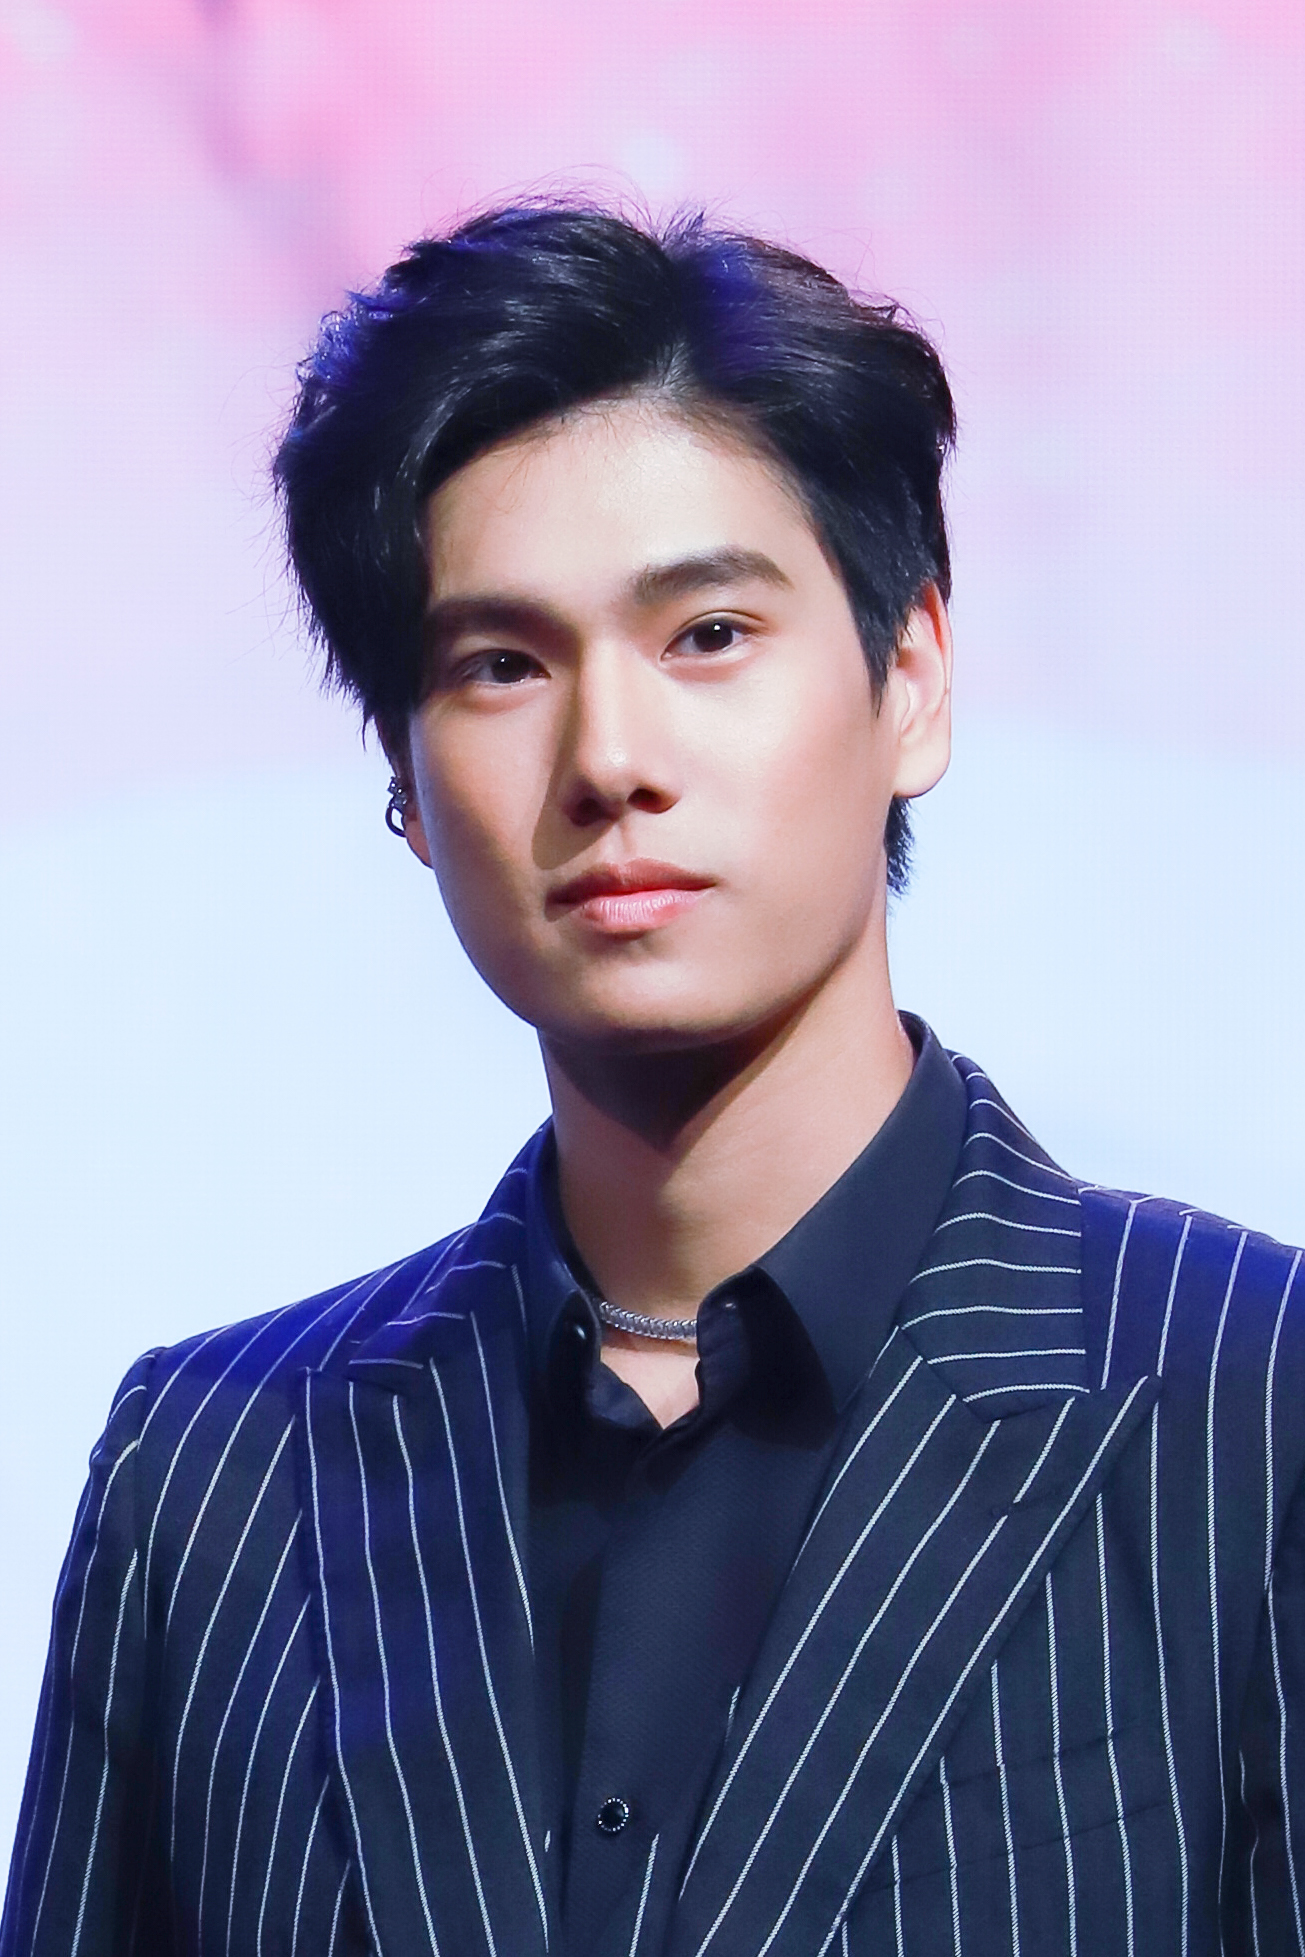
ภูวินทร์ ตั้งศักดิ์ยืน

| name = ภูวินทร์ ตั้งศักดิ์ยืน
| image = ไฟล์:Phuwintang IMG 2791-1.jpg
| nickname = ภูวิน
| birthplace = กรุงเทพมหานคร ประเทศไทย
| ส่วนสูง =
| occupation = นักแสดง
| yearsactive = พ.ศ. 2557 - ปัจจุบัน
| notable role = เติร์ด - The Gifted นักเรียนพลังกิฟต์|นักเรียนพลังกิฟต์ ซีซั่น 2 ปี - ปลาบนฟ้า หนึ่งเดียว - เพื่อนายแค่หนึ่งเดียว พีม - คือเรารักกัน
| ค่าย = จีเอ็มเอ็มทีวี
| พิฆเนศวร = นักแสดงหน้าใหม่ดีเด่น 2565
ภูวินทร์ ตั้งศักดิ์ยืน (เกิด 5 กรกฎาคม พ.ศ. 2546) เป็นนักแสดงชายชาวไทย สังกัดจีเอ็มเอ็มทีวี มีชื่อเสียงจากการแสดงนำในซีรีส์เรื่อง ปลาบนฟ้า
== ประวัติ ==
ภูวินทร์ ตั้งศักดิ์ยืน เกิดเมื่อวันที่ 5 กรกฎาคม 2546 ที่จังหวัดกรุงเทพมหานคร เป็นนักแสดงชาวไทย จบการศึกษาในระดับ Kindergarten- Year 4 จากโรงเรียนนานาชาติ Ascot International School Bangkok และศึกษาต่อในระดับ Elementary School, Middle School และ High School ที่โรงเรียนร่วมฤดีวิเทศศึกษา ( Ruamrudee International School) จนถึง  Grade 11 และสอบเทียบเข้ามหาวิทยาลัย ปัจจุบันจบการศึกษาจาก จุฬาลงกรณ์มหาวิทยาลัย คณะวิศวกรรมศาสตร์  สาขา"วิศวกรรมสารสนเทศและการสื่อสาร" (หลักสูตรนานาชาติ)  INFORMATION AND COMMUNICATION ENGINEERING(ICE) มีความสามารถพิเศษในการเล่นเปียโน โดยได้เรียนจบหลักสูตรของสถาบัน Trinity College London ในระดับ Advanced เกรด 8
==== วงการบันเทิง ====
ภูวินทร์ เริ่มเข้าวงการจากการถ่ายโฆษณาตั้งแต่อายุ 11 ปี โดยมีผลงานการแสดงเรื่องแรก อรุณสวัสดิ์ ในปี 2557 และได้ร่วมแสดงละครเวทีครั้งแรกเรื่อง "มนต์รักเพลงสวรรค์" หลังจากนั้นได้ร่วมแสดงละครมากมาย อาทิ เลือดมังกรเลือดมังกร รับบทเป็น ทรงกลด (วัยเด็ก) แสดงโดย เจษฎาภรณ์ ผลดี|ติ๊ก เจษฎาภรณ์, หนึ่งในทรวงCitation|title=หนึ่งในทรวง EP.1 ตอนที่ 1/4 14-08-63 Ch3Thailand|language=th-TH และเริ่มเป็นที่รู้จักมากขึ้นจากผลงาน ซีรีส์เรื่อง อาตี๋ของผม ในบทของ หมอน และได้แสดงนำเรื่องแรกในซีรีส์เรื่อง ปลาบนฟ้า ในบทของ ปี ปฐวี ปัจจุบันเซ็นสัญญาเป็นนักแสดงในสังกัด จีเอ็มเอ็มทีวี
== ผลงาน ==
=== ละครโทรทัศน์/ซีรีส์ ===
| class="wikitable"
| colspan="5" align="center" style="background: #AFEEEE;" ! | ละครโทรทัศน์/ซีรีส์
|- bgcolor="#E0FFFF" align="center"
|ปี
|เรื่อง
|บทบาท
|หมายเหตุ
|ออกอากาศ
|-
| 2557
| อรุณสวัสดิ์
|
|
| โมโน 29
|-
| rowspan="3" |2558
| หนึ่งในทรวง
| สัทธา (ปุ๊) (วัยเด็ก)
|
| rowspan="3" |ช่อง 3 เอชดี|ช่อง 3
|-
| เลือดมังกร ตอน กระทิง
| rowspan="2" | ทรงกลด (วัยเด็ก)
|
|-
| เลือดมังกร ตอน หงส์
|
|-
| 2559
| เสน่ห์ร้ายอุบายรัก
| ธนาทัศน์ (วัยเด็ก)
|
| พีพีทีวี
|-
| rowspan="2" |2561
| อาตี๋ของผม
| rowspan="2" | หมอน
|
| ช่องวัน 31
|-
| Our Skyy อยากเห็นท้องฟ้าเป็นอย่างวันนั้น|อยากเห็นท้องฟ้าเป็นอย่างวันนั้น
|
| ไลน์ทีวี
|-
| rowspan="2" |2562
| แม่มดเจ้าเสน่ห์
| น้ำฟ้า
|
| rowspan="2" |จีเอ็มเอ็ม 25
|-
| จูบสุดท้ายเพื่อนายคนเดียว
| หมอน
| รับเชิญ
|-
| rowspan="2" |2563
| My Bubble Tea หวานน้อยรัก 100%
| วายฟาย
|
| ช่องวัน 31
|-
| The Gifted นักเรียนพลังกิฟต์|นักเรียนพลังกิฟต์ ซีซั่น 2
| ธรรมรงค์ เดชารัตน์ (เติร์ด)
|
| rowspan="10" |จีเอ็มเอ็ม 25
|-
| 2564
| ปลาบนฟ้า Citation|title=Eng Sub ปลาบนฟ้า Fish upon the sky EP.1 1/4|language=th-TH
| ปฐวี ภาณิชพันธ์ (ปี)
|
|-
| rowspan="2" |2565
| รูปลับรหัสวาร์ป
| ไอซ์
|
|-
| เพื่อนายแค่หนึ่งเดียวCitation|title=GMMTV 2022 เพื่อนายแค่หนึ่งเดียว Never Let Me Go|language=th-TH
| rowspan="2" | หนึ่งเดียว เกียรติตระกูลเมธี
|
|-
| rowspan="3" |2566
| Our Skyy 2 เพื่อนายแค่หนึ่งเดียว
|-
| เกมรัก นักล่า บาร์ลับ
|
| รับเชิญ
|-
| คนกลางแล้วไงCitation|title= Wednesday Club คนกลางแล้วไง GMMTV 2023 |language=th-TH
| กุล
|
|-
| rowspan="3" |2567
| คือเรารักกัน Citation|title= We are คือเรารักกัน GMMTV 2024 PART 1 |language=th-TH
| พีรณัฐ เรืองสิริวงศ์ (พีม)
|
|-
| ความลับในคืนฤดูร้อนCitation|title= Summer Night ความลับในคืนฤดูร้อน GMMTV 2024 PART 1 |language=th-TH
| ลูน
|
|-
| สการ์เล็ตฮาร์ต ไทยแลนด์
|
| รอเปิดกล้อง
|
=== ภาพยนตร์ ===
=== ละครเวที ===
| class="wikitable"
| colspan="4" align="center" style="background: #AFEEEE;" ! | ละครเวที
|- bgcolor="#E0FFFF" align="center"
|ปี
|เรื่อง
|บทบาท
|สถานที่
|-
| 2558
| มนต์รักเพลงสวรรค์ (The Sound of Music)
| ฟรีดริค ฟอน ทรัปป์
| โรงละคร เมืองไทยรัชดาลัย เธียเตอร์|เมืองไทยรัชดาลัยเธียเตอร์
|
=== พิธีกร ===
=== ผลงานเพลง ===
| class="wikitable"
| colspan="5" align="center" style="background: #AFEEEE;" ! | เพลง
|- bgcolor="#E0FFFF" align="center"
|ปี
|เพลง
|ร้องร่วมกับ
|หมายเหตุ
|สังกัด
|-
| 2561
| สู้ซ่า
| ซิง หฤษฏ์, เฟียต พัทธดนย์
| เพลงประกอบซีรีส์ อาตี๋ของผม
| rowspan="9" | จีเอ็มเอ็มทีวี เรคคอร์ด
|-
|2565
| เพื่อเธอแค่หนึ่งเดียว (Living For You)
|
| เพลงประกอบซีรีส์ เพื่อนายแค่หนึ่งเดียว
|-
| rowspan="2" | 2566
| ร้อยฤดูหนาว (100 Seasons)
| ปอนด์ ณราวิชญ์
|
|-
| กอด กอด (Hugs)
| รวมศิลปิน
|
|-
| rowspan="6" |2567
| เรามีเรา (We Are)Cite web|title=น่ารักไม่ไหว!! เหล่านักแสดงนำ ซีรีส์ 'We Are คือเรารักกัน' ร่วมกันบอกเล่าเรื่องราวความสัมพันธ์สุดน่ารักผ่านเพลง 'เรามีเรา (WE ARE)' HITZ THAILAND|website=hitz.teroradio.com|language=en
| รวมศิลปิน
| rowspan="3" |เพลงประกอบซีรีส์ คือเรารักกัน
|-
| นานตลอดกาล (We Are Forever)
|
|-
| แค่ในวันนั้น (Truth In The Eyes)
| ปอนด์ ณราวิชญ์
|-
| You’re My Treasure
| รวมศิลปิน
| เพลงประกอบคอนเสิร์ต Love Out Loud Fan Fest 2024
|-
| รักก็คือรัก (No Doubt)
|
| เพลงประกอบซีรีส์ ความลับในคืนฤดูร้อน
|-
| วันเกิดเธอ (To You)
|
|
| ไรเซอร์มิวสิก
|-
|
=== มิวสิกวิดีโอ ===
=== คอนเสิร์ต ===
| class="wikitable"
| colspan="5" align="center" style="background: #AFEEEE;" ! | คอนเสิร์ต
|- bgcolor="#E0FFFF" align="center"
|ปี
|คอนเสิร์ต
|ร่วมกับ
|วันที่จัดงาน
|สถานที่จัดงาน
|-
| 2562
| Y I LOVE YOU FAN PARTY 2019 (ติดเกาะฮา Y)Cite web|last=THAITICKETMAJOR|title=Official Ticket Y I LOVE YOU FAN PARTY 2019 ติดเกาะฮา Y|website=THAITICKETMAJOR|language=en
| รวมศิลปิน
| 26 - 27 มกราคม 2562
| ธันเดอร์โดม เมืองทองธานี
|-
| 2564
| FISH UPON THE SKY Live Fan Meeting (วันที่ปลาเต็มฟ้า)Cite web|title=ฟินทั่วโลก!“ปอนด์-ภูวิน-นีโอ-หลุยส์” ควงคู่มาบอกรักจัดเต็มโชว์สุดประทับใจ ในงานFan Meeting daradaily|website=www.daradaily.com
| ปอนด์ ณราวิชญ์, นีโอ ตรัย, หลุยส์ ธณวิน, มิกซ์ สหภาพ
| 4 กันยายน 2564
| Live streaming
|-
| 2565
| Feel Fan Fun Camping Concert “ปาร์ตี้ รอบกองแฟน”
| เอิร์ท พิรพัฒน์, มิกซ์ สหภาพ, ปอนด์ ณราวิชญ์, จุง อาเชน, ดัง ณัฎฐ์ฐชัย
| 15 ตุลาคม 2565
| ยูเนี่ยน ฮอลล์
|-
| rowspan="14" |2566
|POND PHUWIN 1st Fan Meeting in Tokyo
|ปอนด์ ณราวิชญ์
|29 มกราคม 2566
|Hokuto Pia Sakura Hall
|-
|POND PHUWIN 1st Fan Meeting in Cambodia
|ปอนด์ ณราวิชญ์
|19 กุมภาพันธ์ 2566
|Major Cineplex by Smart (AEON MALL MEAN CHEY)
|-
|Pond Phuwin : Miracle in April in Vietnam
|ปอนด์ ณราวิชญ์
|8 เมษายน 2566
|District 10 Cultural Center
|-
|Love Out Loud Fan Fest 2023 : LOVOLUTION
|เอิร์ท พิรพัฒน์, มิกซ์ สหภาพ, โอม ภวัต, นนน กรภัทร์, ปอนด์ ณราวิชญ์, เฟิร์ส คณพันธ์, ข้าวตัง ธนวัฒน์, จุง อาเชน, ดัง ณัฎฐ์ฐชัย, ฟอส จิรัชพงศ์, บุ๊ค กษิดิ์เดช, จิมมี่ จิตรพล, ซี ทวินันท์, เจมีไนน์ นรวิชญ์, โฟร์ท ณัฐวรรธน์
|24 มิถุนายน 2566 และ 25 มิถุนายน 2566
|ROYAL PARAGON HALL
|-
|GMMTV MUSICON
|คริส พีรวัส, นนน กรภัทร์, เพิร์ธ ธนพนธ์, จุง อาเชน, เจมีไนน์ นรวิชญ์, กวิน แคสกี้, LYKN
|29 กรกฎาคม 2566 และ 30 กรกฎาคม 2566
|Zepp DiverCity Tokyo, Toyosu PIT
|-
|PONDPHUWIN 1st FANMEETING IN MACAU
|ปอนด์ ณราวิชญ์
|6 สิงหาคม 2566
|H853 Entertainment Place
|-
|GMMTV FANDAY 7 IN CAMBODIA
|ปอนด์ ณราวิชญ์
|9 กันยายน 2566
|Aeon Hall Sen Sok City (Phnom Penh)
|-
|GMMTV FANDAY IN BANGKOK X POND PHUWIN
|ปอนด์ ณราวิชญ์
|24 กันยายน 2566
|ยูเนี่ยน ฮอลล์
|-
|GMMTV Fan Fest 2023 Live in Japan
|รวมศิลปิน
|9 ตุลาคม 2566
|PIA ARENA MM
|-
|GMMTV FAN DAY 6 IN SEOUL
|ปอนด์ ณราวิชญ์
|28 ตุลาคม 2566
|Yearimdang Art Hall, Gangnam
|-
|Celebrate Winter with POND-PHUWIN in OSAKA 2023
|ปอนด์ ณราวิชญ์
|24 พฤศจิกายน 2566
|Toyonaka Performing Arts Center
|-
|PONDPHUWIN 1st Fan Meeting in Taipei
|ปอนด์ ณราวิชญ์
|2 ธันวาคม 2566
|Zepp New Taipei
|-
|GMMTV MUSICON IN JAKARTA
|นนน กรภัทร์, โฟร์ท ณัฐวรรธน์, เอิร์ท พิรพัฒน์, เพิร์ธ ธนพนธ์, สตางค์ กิตติภพ, ฟอร์ด อรัญญ์ , กวิน แคสกี้, LYKN
|16 ธันวาคม 2566
|Pullman Jakarta Central Park
|-
|GMMTV STARLYMPIC
|รวมศิลปิน
|23 ธัวาคม 2566
|IMPACT ARENA
|-
| rowspan="7" |2567
|GMMTV Happy Weekend | FRIDAY FINEDAY
|เต ตะวัน, เจมีไนน์ นรวิชญ์, เอิร์ท พิรพัฒน์, เพิร์ธ ธนพนธ์, ข้าวตัง ธนวัฒน์, ซี ทวินันท์
|23 กุมภาพันธ์ 2567
|Tachikawa stage garden
|-
|LOVE OUT LOUD FAN FEST 2024 : THE LOVE PIRATES
|ปอนด์ ณราวิชญ์, เจมีไนน์ นรวิชญ์, โฟร์ท ณัฐวรรธน์, เอิร์ท พิรพัฒน์, มิกซ์ สหภาพ, ฟอส จิรัชพงศ์, บุ๊ค กษิดิ์เดช, จิมมี่ จิตรพล, ซี ทวินันท์, เฟิร์ส คณพันธ์, ข้าวตัง ธนวัฒน์, จุง อาเชน, ดัง ณัฎฐ์ฐชัย, เพิร์ธ ธนพนธ์, ชิม่อน วชิรวิชญ์, วินนี่ ธนวินท์, สตางค์ กิตติภพ
|18 พฤษภาคม 2567
|IMPACT ARENA
|-
|GMMTV FAN DAY 13 IN MANILA
|ปอนด์ ณราวิชญ์
|6 กรกฎาคม 2567
|SM North EDSA Sky Dome
|-
|POND PHUWIN 1st FANMEET IN ROME
|ปอนด์ ณราวิชญ์
|3 สิงหาคม 2567
|Rome, Italy
|-
|NICE TO MEET U - PHUWIN 1st SOLO FAN MEETING IN QINGDAO
|
|11 สิงหาคม 2567
|大鲍岛广兴里•糖宝LIVE
|-
|WE ARE FOREVER FANCON
|ปอนด์, วินนี่, สตางค์, อู๋, บูม, มาร์ค, ปูน
|16-17 สิงหาคม 2567
|TRUE ICON HALL
|-
|WE ARE FOREVER FANCON IN VIETNAM
|ปอนด์, วินนี่, สตางค์, อู๋, บูม, มาร์ค, ปูน
|14 กันยายน 2567
|Hoa Binh Theater
|
=== ผลงานโฆษณา ===
| class="wikitable"
| colspan="4" align="center" style="background: #AFEEEE;" ! | โฆษณา
|- bgcolor="#E0FFFF" align="center"
|ปี
|สินค้า
|ร่วมกับ
|หมายเหตุ
|-
| 2563
| AIS 5G Galaxy S20 FE
|ออฟ จุมพล, พรีม ชนิกานต์, แอลลี่ อชิรญา
|
|-
| rowspan="3" |2566
|Dance Shower Foam
|วี วิโอเลต
|
|-
| Innisfree Vitamin C Serum
|ปอนด์ ณราวิชญ์
|
|-
|Realme 11 5G | 11x 5G
|ปอนด์ ณราวิชญ์
|
|-
| rowspan="1" |2567
|Ostech
|
|
|-
|
===ผลงานการพากย์เสียง===
== รางวัลที่ได้รับ ==
| class="wikitable"
| colspan="5" align="center" style="background: #F7B8DC;" ! | รางวัล
|- bgcolor="#FCD6EC" align="center"
|ปี
|รางวัล
|สาขา
|ผลงานที่เข้าชิง
|ผลรางวัล
|-
| rowspan="2" |2564
| เยาวชนคนสร้างชาติCite web|title=แฟนคลับร่วมยินดี! “ภูวิน” สุดปลื้มรับรางวัล “เยาวชนคนสร้างชาติ” สาขา “อนุรักษ์ ศิลปะ วัฒนธรรม และการแสดง” daradaily|website=www.daradaily.com
| อนุรักษ์ ศิลปะ วัฒนธรรมและการแสดง
|
| ได้รับรางวัล
|-
| นนทลีสยาม
| ลูกผู้สร้างชื่อเสียงต่อประเทศชาติ
|
|ได้รับรางวัล
|-
| rowspan="2" |2565
| Kazz Awards 2022
| หนุ่มสาววัยใสโดนใจแห่งปี
|
| ได้รับรางวัล
|-
| รางวัลพิฆเนศวร|พิฆเนศวร ครั้งที่ 10Cite web|last=GMM25|title=“ปอนด์-ภูวิน รับรางวัล “นักแสดงหน้าใหม่ดีเด่น จากซีรีส์ “ปลาบนฟ้า ในงานประทานรางวัลพระพิฆเนศวร ประจำปี 2565 GMM25|website=LINE TODAY|language=th
| นักแสดงหน้าใหม่ดีเด่น
| ปลาบนฟ้า
| ได้รับรางวัล
|-
| rowspan="2" |2567
|JAPAN EXPO ACTORS AWARD งาน JAPAN EXPO THAILAND AWARD 2024
|นักแสดงผู้มีความเชื่อมโยงไทย-ญี่ปุ่น
|
|ได้รับรางวัล
|-
|Thailand Social AIS Gaming Awards
|The Most Popular Male Game Celebrity
|
|ได้รับรางวัล
|
== อ้างอิง ==
หมวดหมู่:นักแสดงสังกัดจีเอ็มเอ็มทีวี
หมวดหมู่:นายแบบไทย
หมวดหมู่:นักแสดงชาวไทย
หมวดหมู่:ชาวไทยเชื้อสายจีน
หมวดหมู่:บุคคลจากกรุงเทพมหานคร
หมวดหมู่:บุคคลจากโรงเรียนนานาชาติร่วมฤดี
หมวดหมู่:บุคคลจากคณะวิศวกรรมศาสตร์ จุฬาลงกรณ์มหาวิทยาลัย
หมวดหมู่:พุทธศาสนิกชนชาวไทย